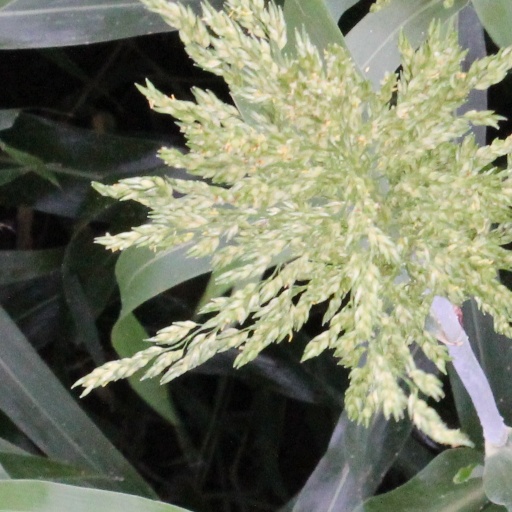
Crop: sorghum